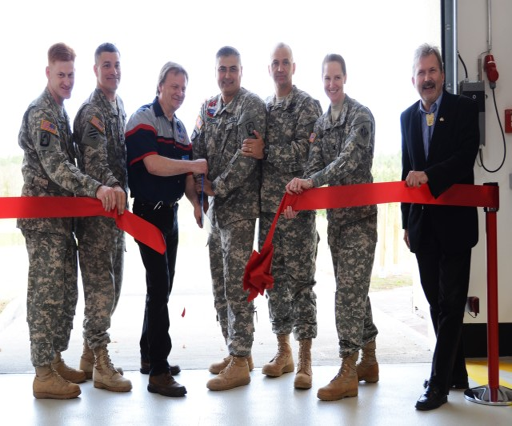
leaders and other special guests cut the ribbon during a ceremony .